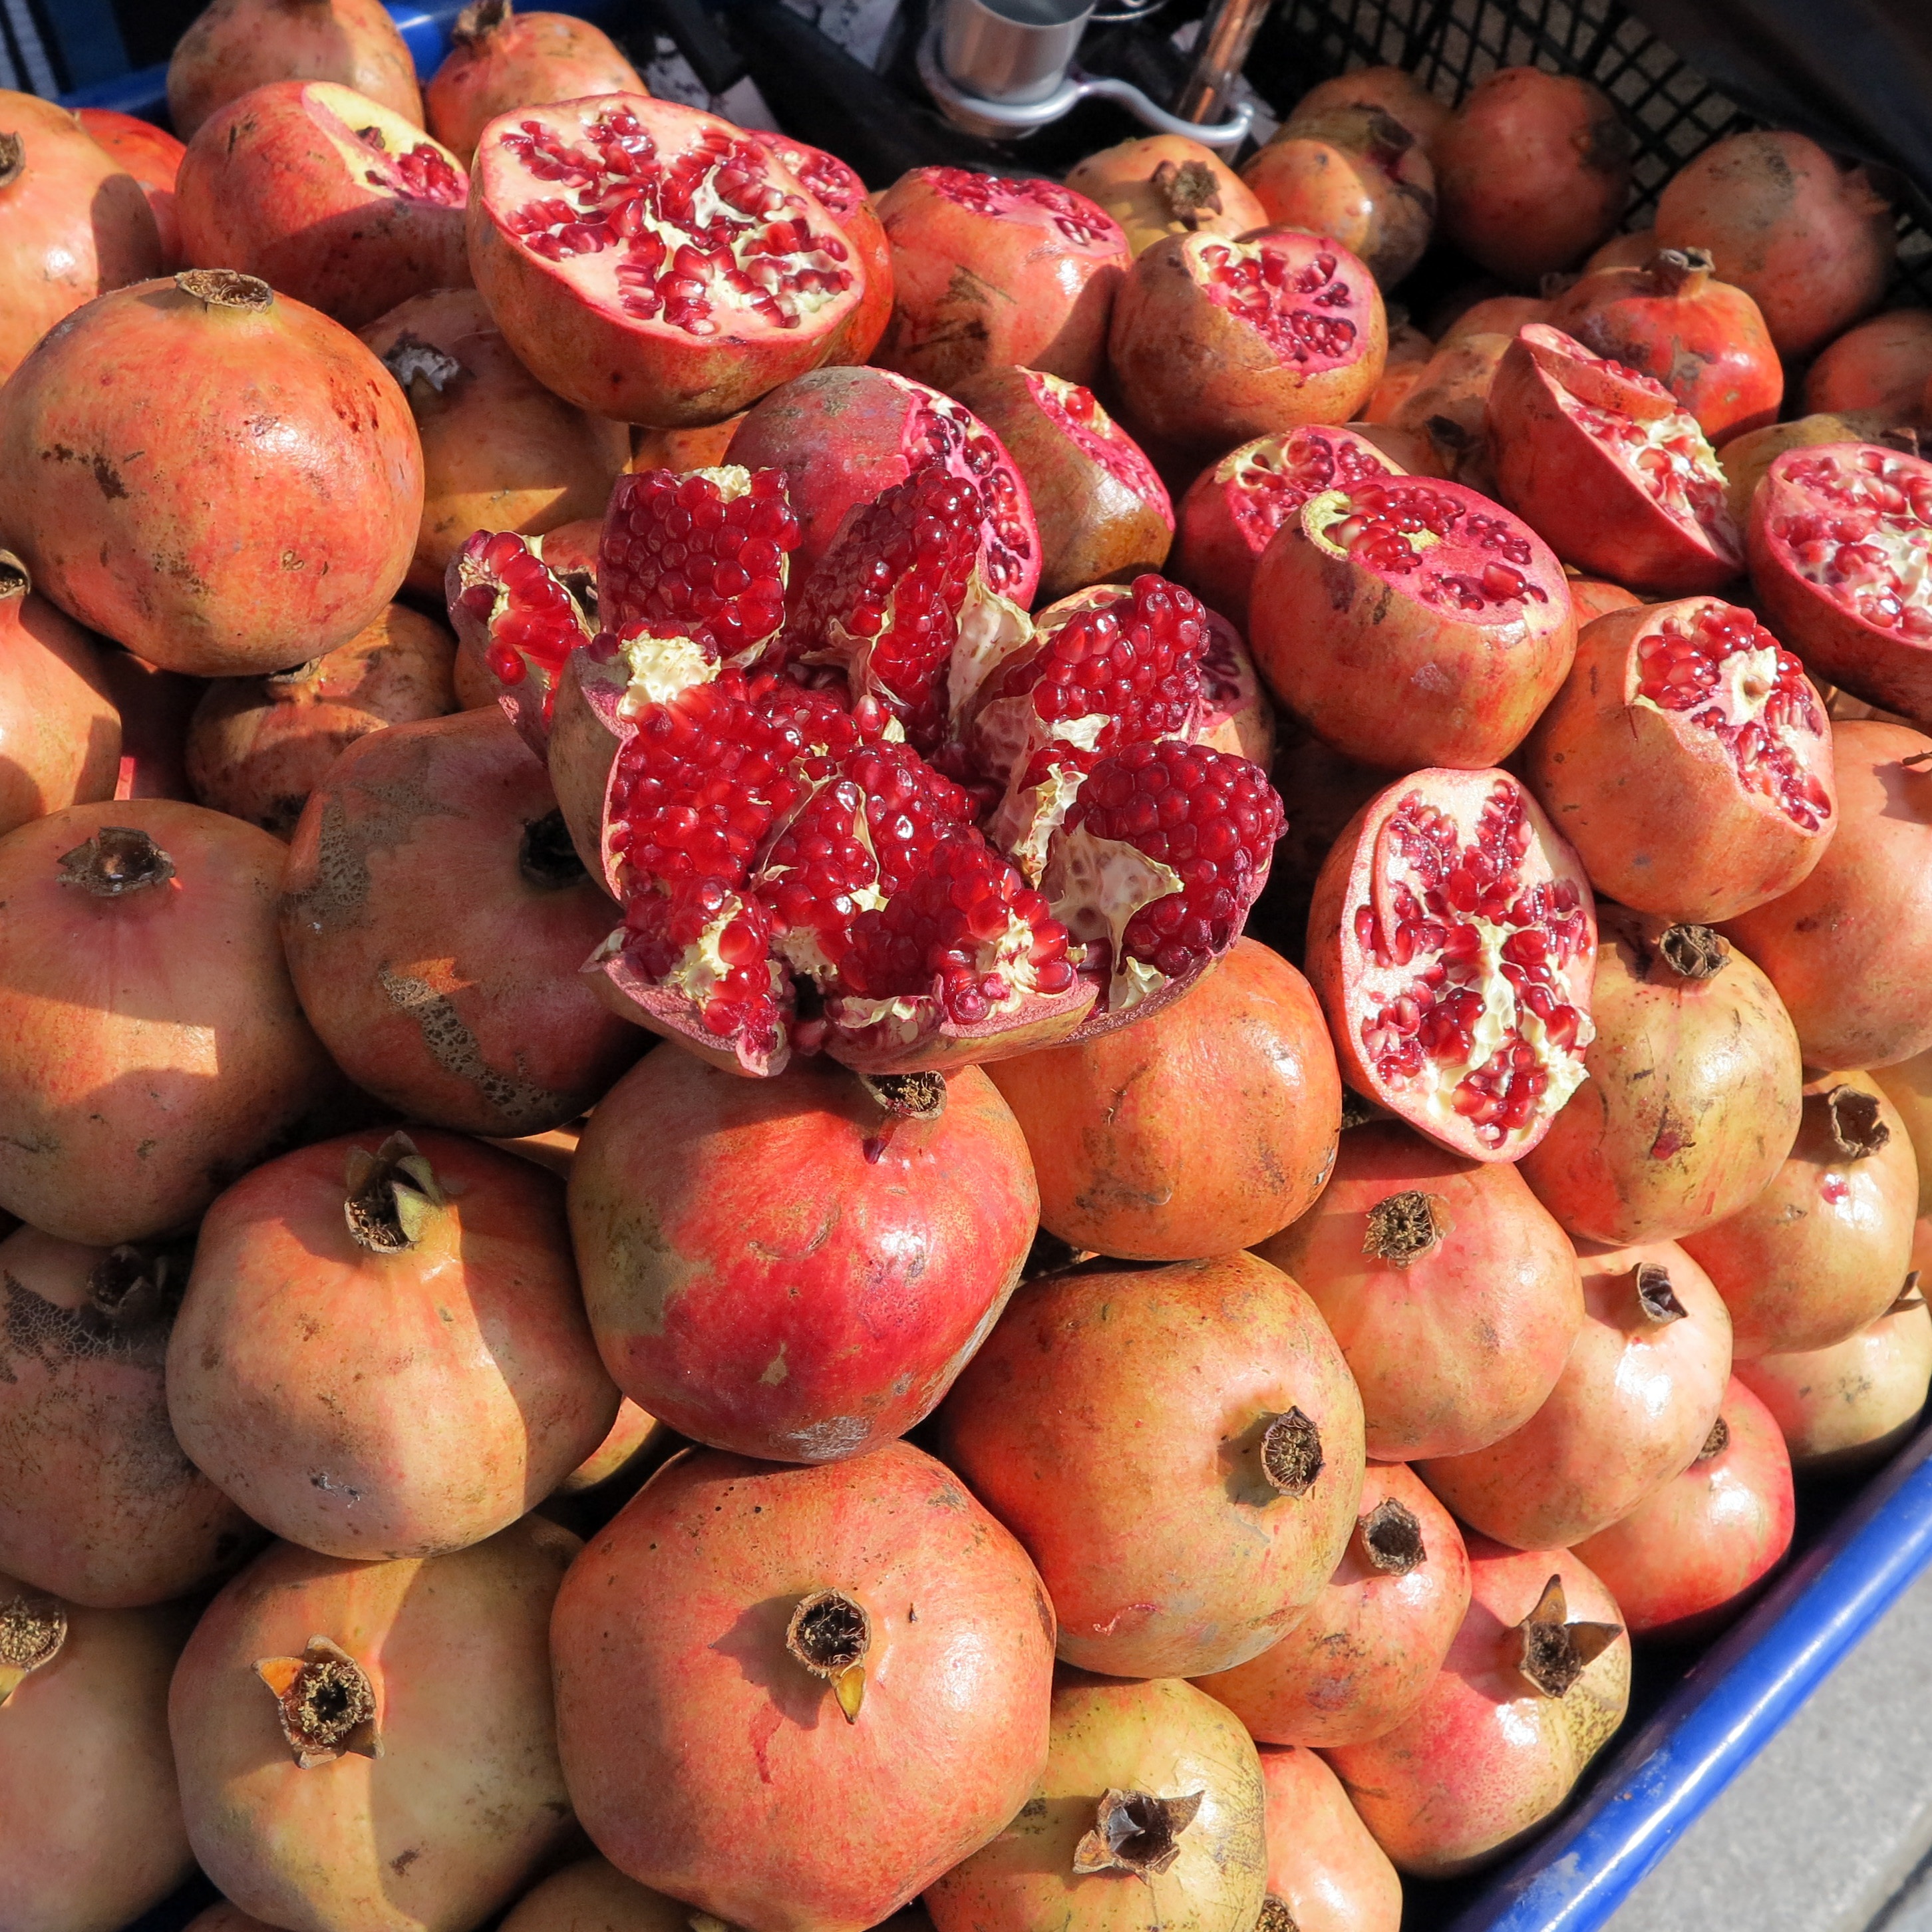
apple, plant, fruit, food, red, produce, vegetable, pomegranate, istanbul, flowering plant, land plant